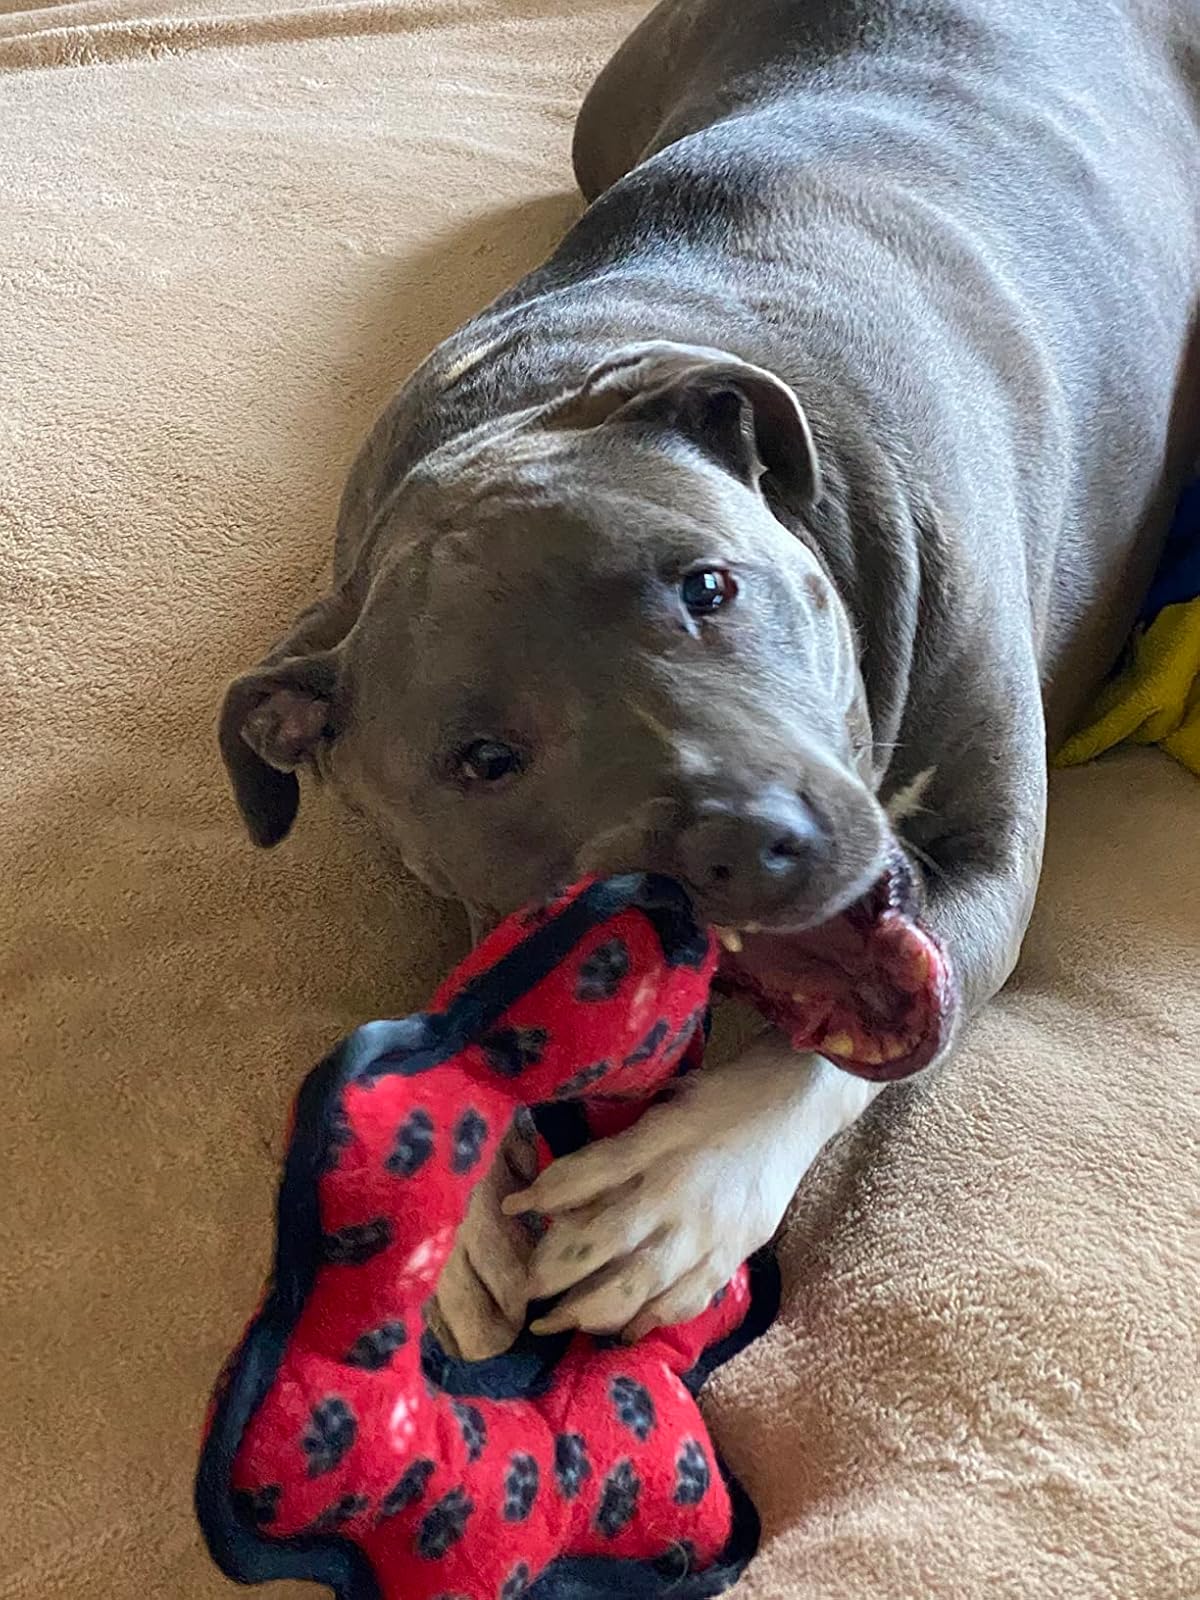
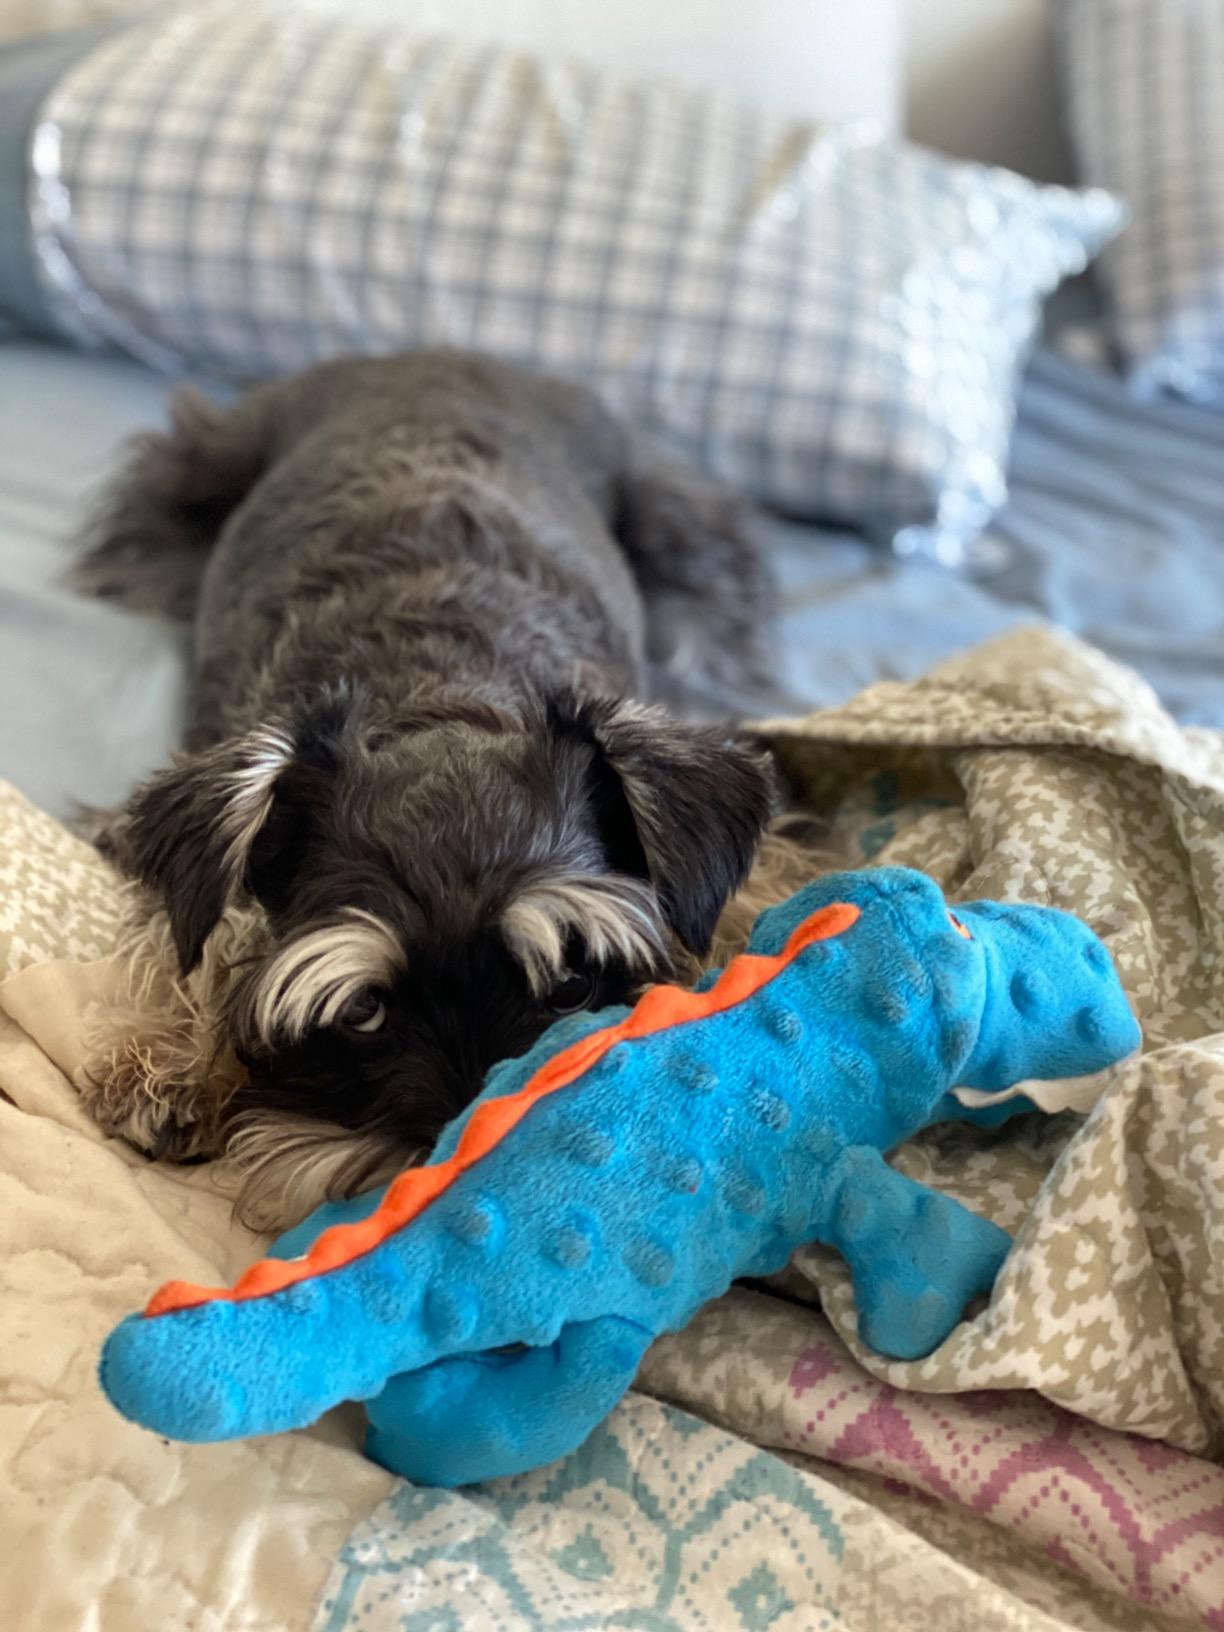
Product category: items_toy
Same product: no